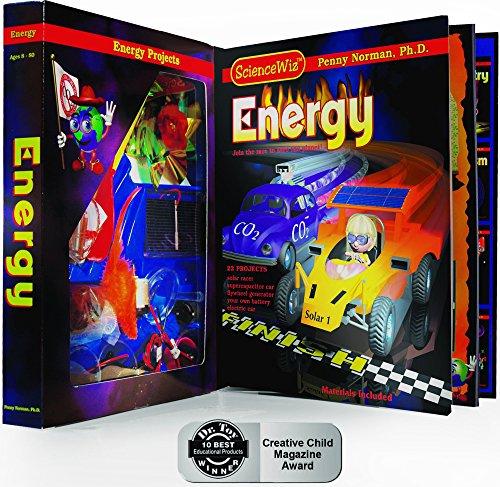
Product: ScienceWiz / Energy Experiment Kit
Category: Toys & Games | Learning & Education | Science Kits & Toys
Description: Discover what energy is, how we make it today and what choices await us in the future.
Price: $15.98
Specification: ProductDimensions:1.8x8.2x10inches|ItemWeight:14.4ounces|ShippingWeight:15.2ounces(Viewshippingratesandpolicies)|DomesticShipping:Currently,itemcanbeshippedonlywithintheU.S.andtoAPO/FPOaddresses.ForAPO/FPOshipments,pleasecheckwiththemanufacturerregardingwarrantyandsupportissues.|InternationalShipping:ThisitemcanbeshippedtoselectcountriesoutsideoftheU.S.LearnMore|ASIN:1886978050|Itemmodelnumber:7805|Manufacturerrecommendedage:8yearsandup